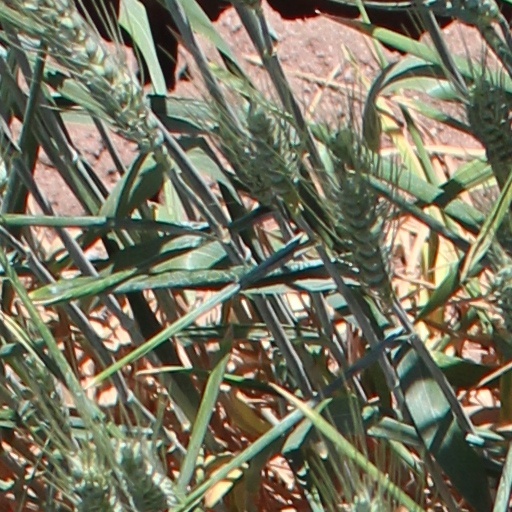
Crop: wheat